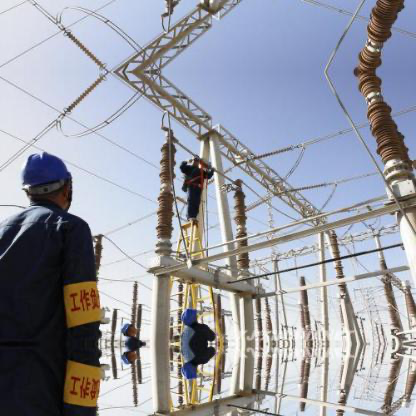
Objects in the image:
label: helmet
label: helmet
label: helmet
label: helmet
label: helmet